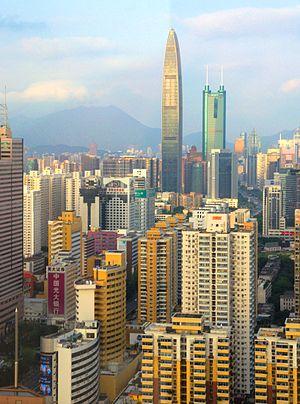
Centre ville de Shenzhen dans le district de Luohu. République populaire de Chine.